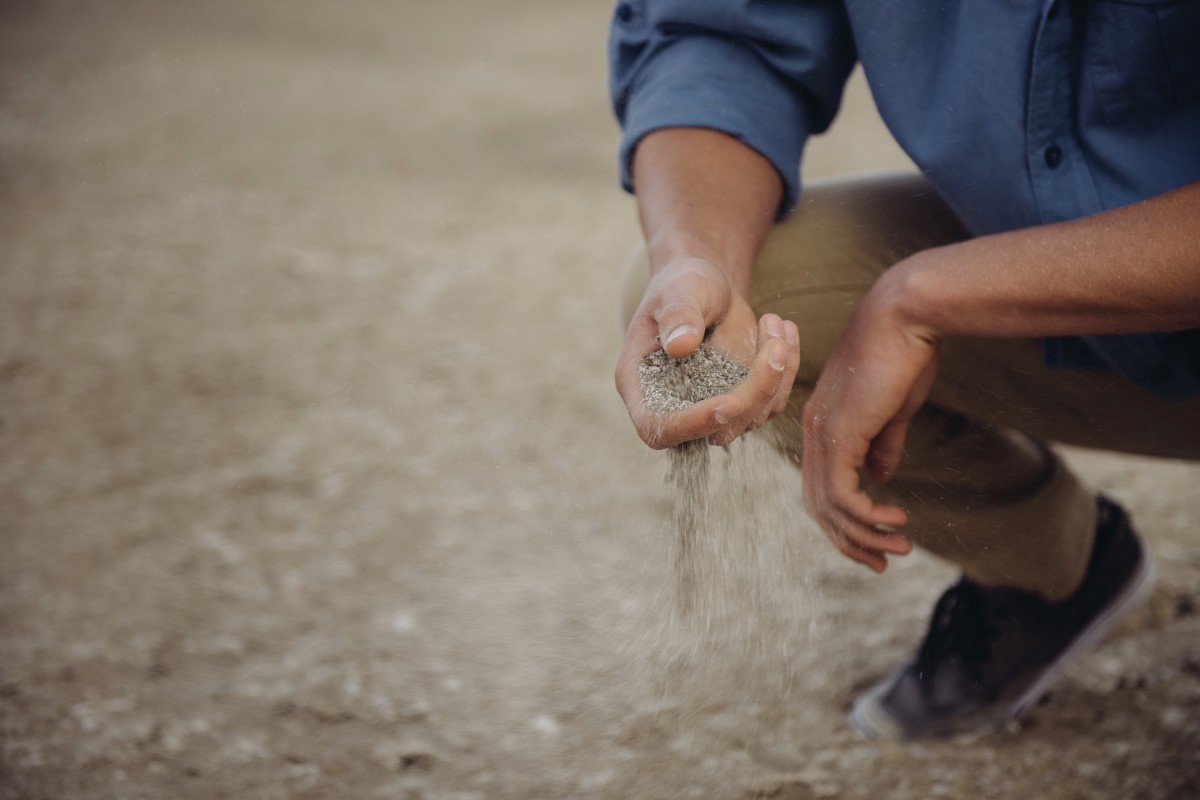
Tags: man, sand, leg, dirt, soil